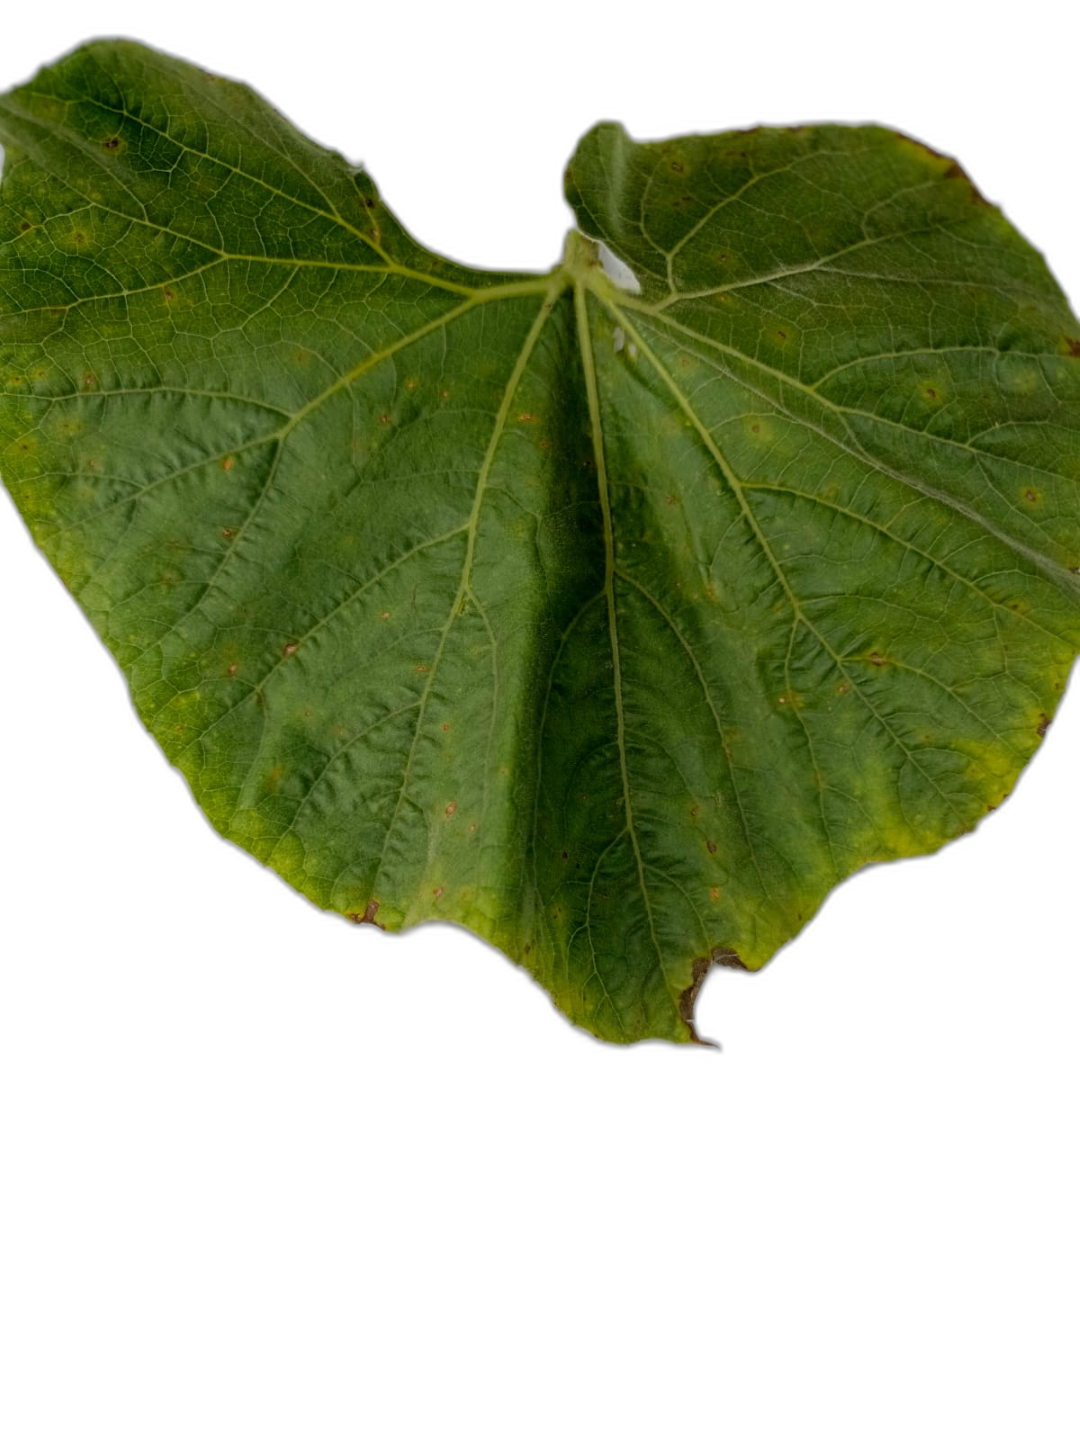
Crop: Bottle Gourd
Label: Alternaria_Leaf_Blight